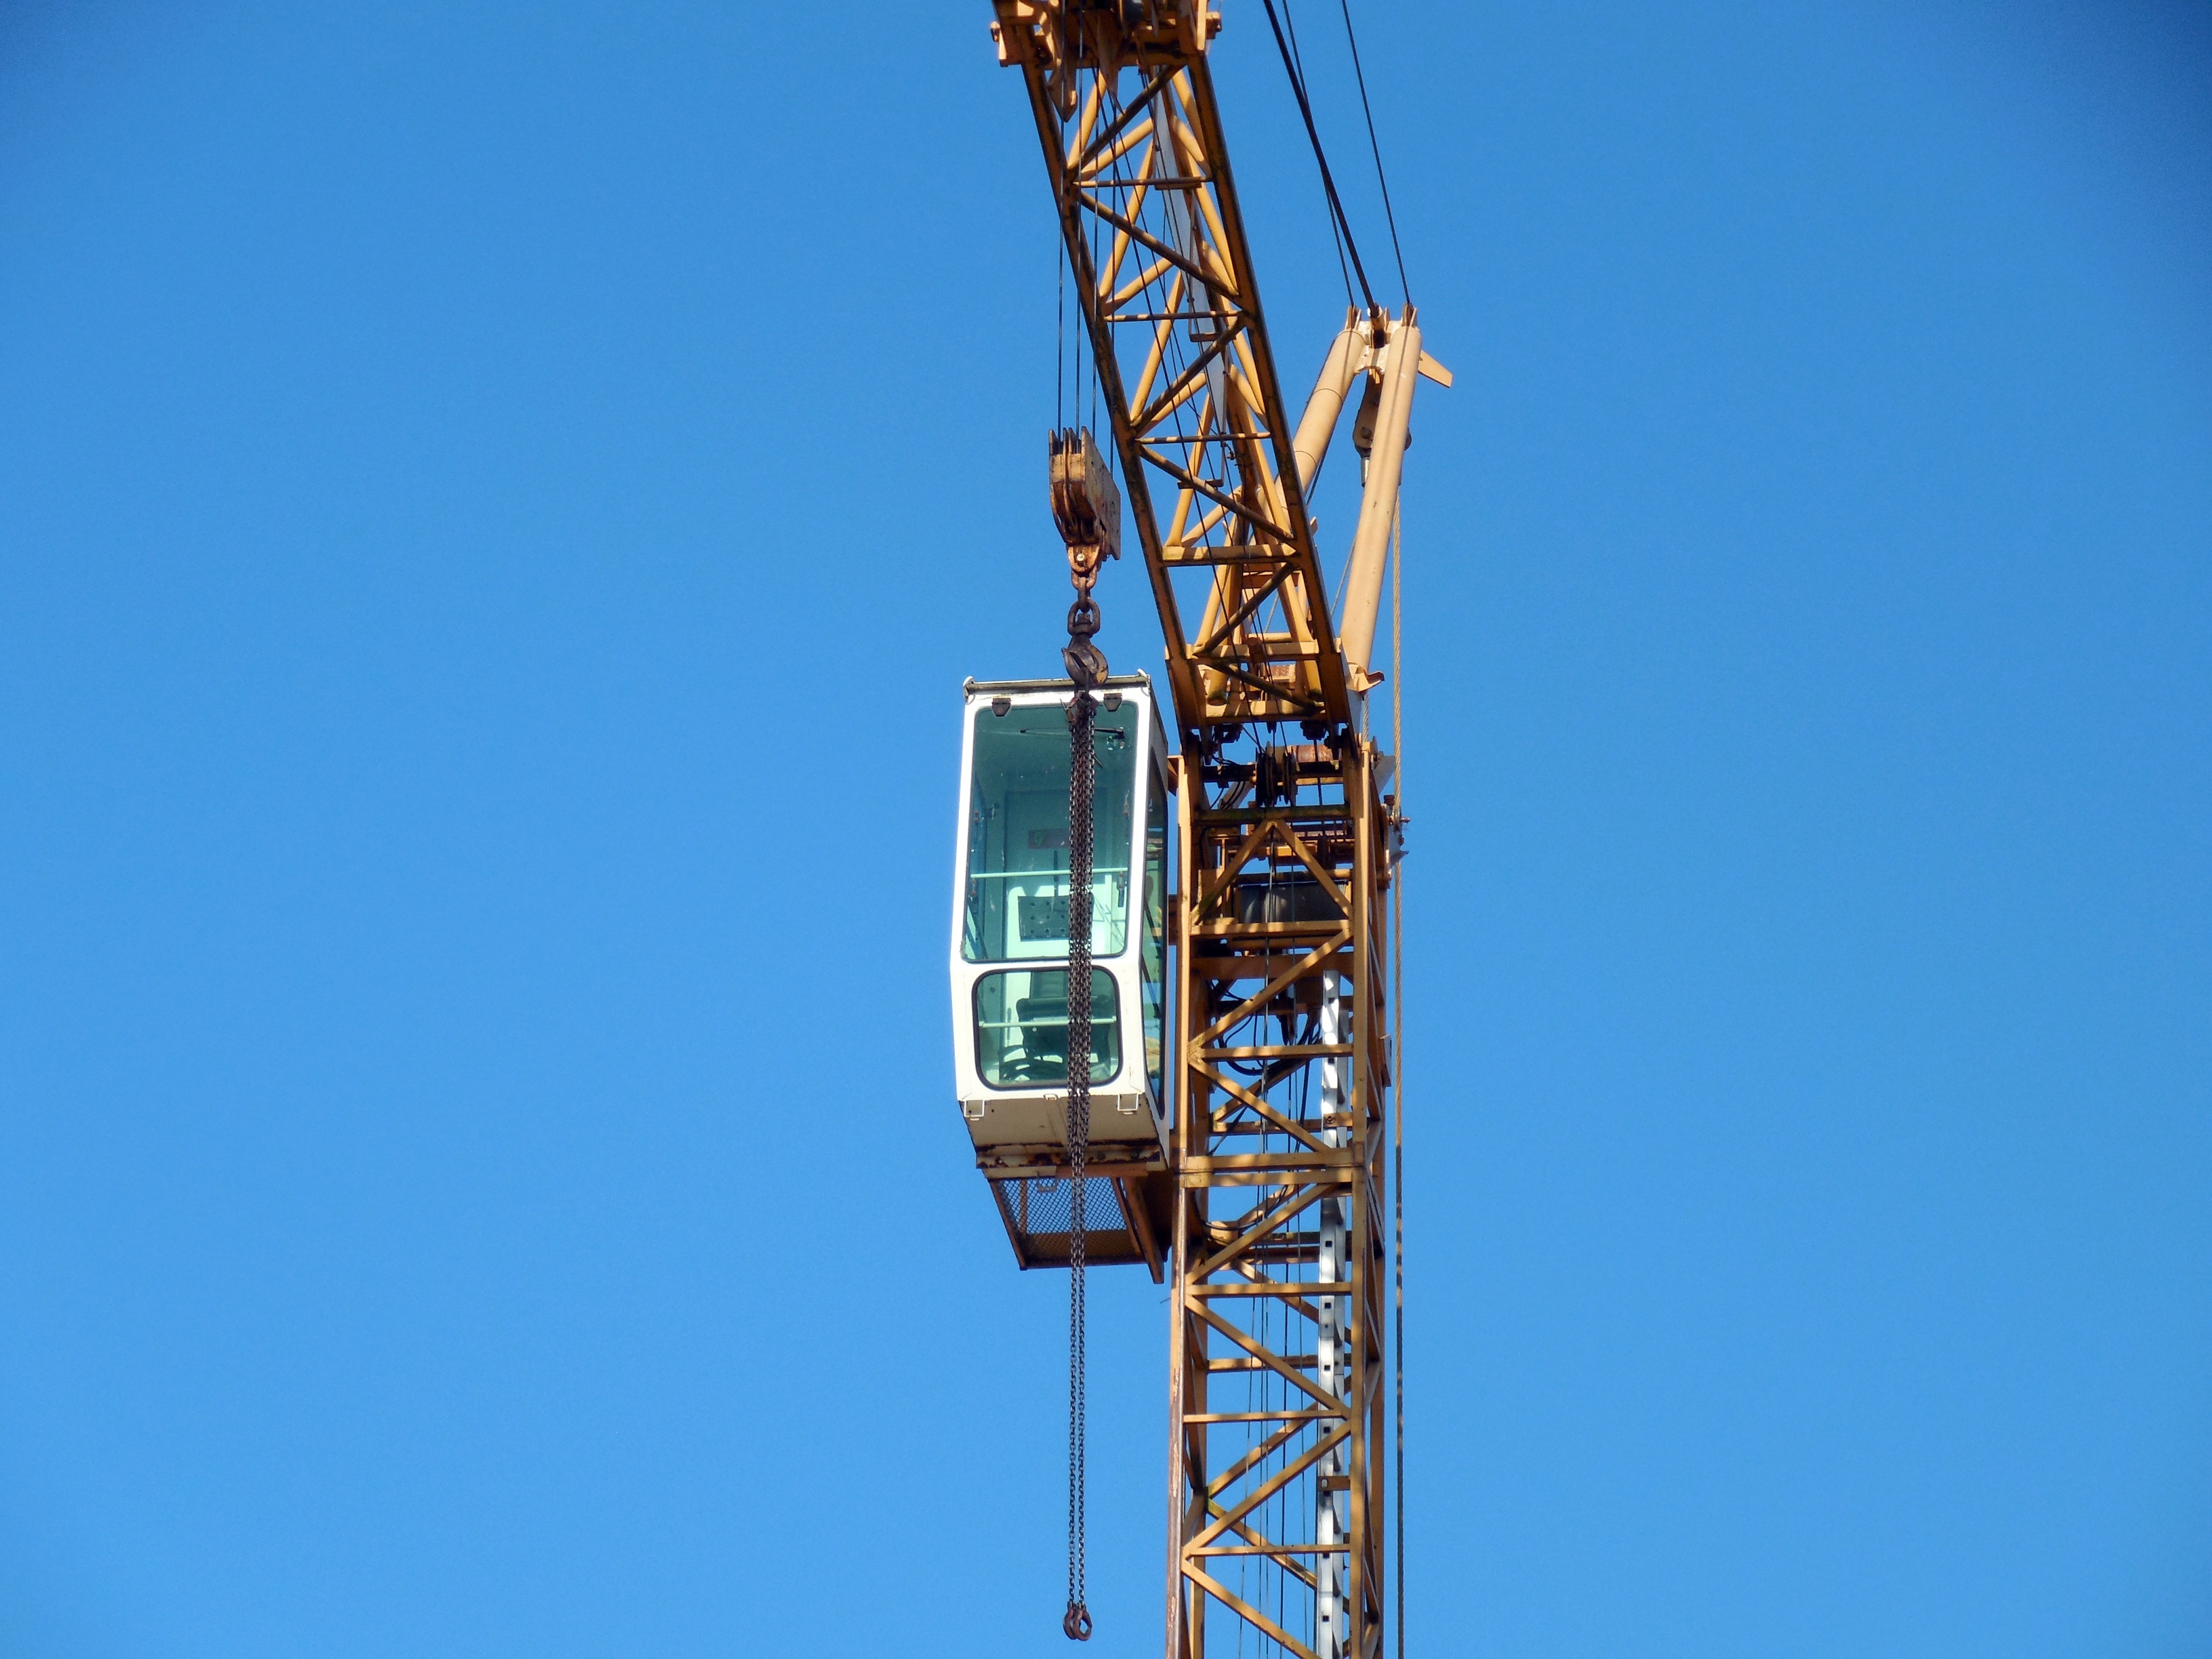
work, technology, construction, vehicle, tower, mast, cabin, industry, electricity, lighting, raise, build, crane, site, observation tower, construction work, construction machine, driver's cab, construction equipment